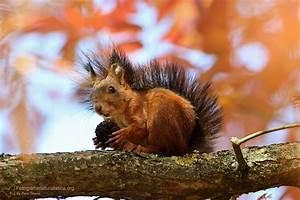
squirrel